Corgi Toys

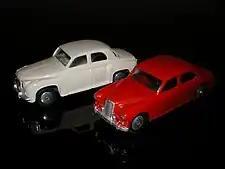
204 Rover 90 and 205 Riley Pathfinder

Mettoy became established in Northampton and within six years of the company's founding, the Northampton factory had 600 employees.